Raqqa campaign (2016–2017)

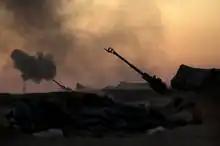
The United States Marine Corps providing fire support for the SDF during the Battle of Raqqa.

On 6 June 2017, the SDF announced the start of the Battle of Raqqa city. The offensive came from Raqqa's north, east, and west. The SDF attacked the 17th Division base and the Mashlab district in the northern part of the city. The battle was earlier announced by SDF to be the "fifth and final phase".